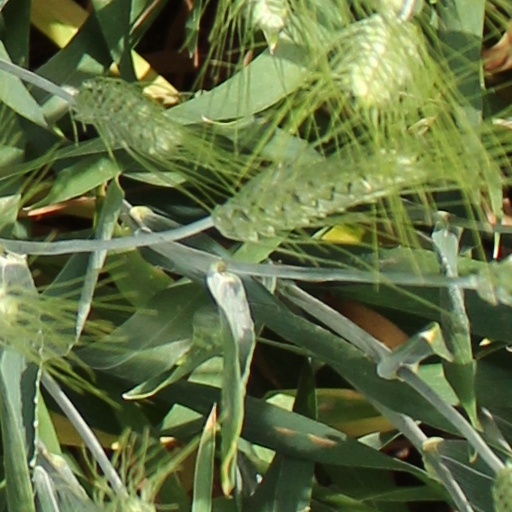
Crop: wheat